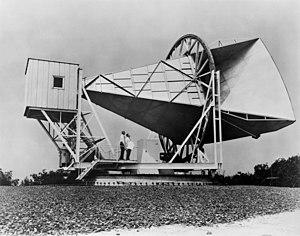
Une antenne directionnelle ou une antenne à faisceau est une antenne rayonnant ou recevant une plus grande puissance dans des directions spécifiques, permettant ainsi de réduire les interférences venant de sources indésirables et des performances accrues. Les antennes directionnelles offrent des performances améliorées par rapport aux antennes dipolaires et aux antennes omnidirectionnelles en général, lorsqu'on souhaite une plus grande concentration de rayonnement dans une certaine direction.